Boyce Ridge

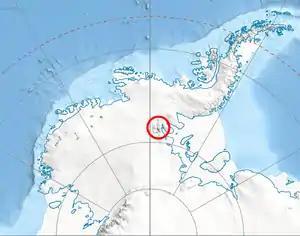
Location of Sentinel Range in Western Antarctica.

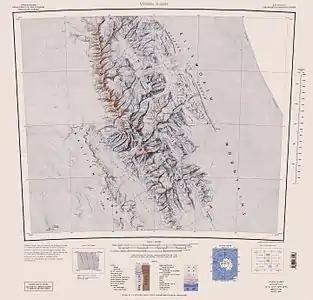
Central and southern Sentinel Range map.

Boyce Ridge is a 4.4-mile (7-km) ridge that extends westward from Taylor Ledge to the head of Nimitz Glacier in Sentinel Range, Ellsworth Mountains in Antarctica. The ridge adjoins the north flank of lower Branscomb Glacier.